Greece–Israel relations

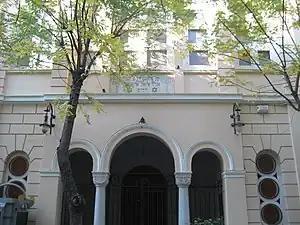
Monastir Synagogue (Thessaloniki)

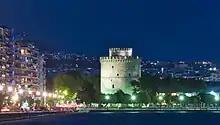
The White Tower of Thessaloniki, marking the southeastern edge of Jewish quarter of Thessaloniki, "the Mother of Israel"

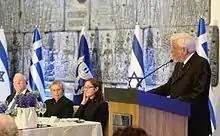
President of Greece Prokopis Pavlopoulos and President of Israel Reuven Rivlin in March 2016.

During the Holocaust in Greece between 83 and 87 percent of Greek Jews were murdered, one of the highest proportions in Europe. There are 315 Greeks who have been awarded as Righteous Among the Nations, more than any other Balkan country, for risking their lives to rescue Jews during the Axis occupation of Greece.